Narasapuram

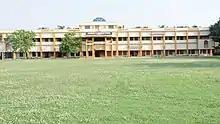

The Perupalem Beach is located at a distance of 20 km from the town. Narasapuram has become a key landmark destination for foreigners due to monkey tourism.